List of diplomatic missions in Cyprus

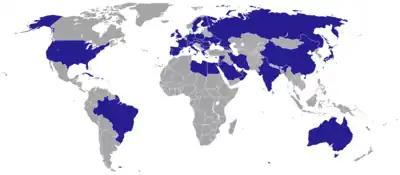
Map of diplomatic missions in Cyprus

Entries marked with an asterisk (*) are member-states of the Commonwealth of Nations. As such, their embassies are formally termed as "high commissions".